Chèvreville, Manche

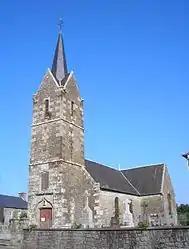
The church of Notre-Dame

Chèvreville is a former commune in the Manche department in Normandy in north-western France. On 1 January 2016, it was merged into the new commune of Grandparigny.